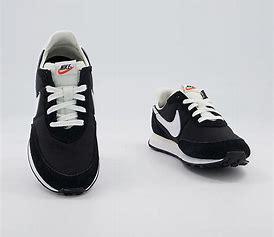
Brand: Nike
Model: Waffle 2